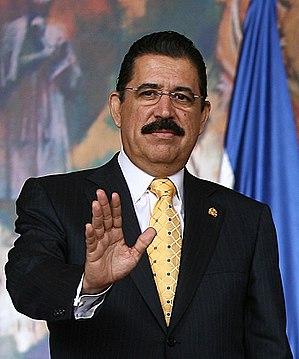
José Manuel Zelaya Rosales, né le 20 septembre 1952 à Catacamas, est un homme d'État hondurien.
Les élections générales honduriennes de 2005 se sont déroulées le 27 novembre 2005. Elles permirent d'élire les titulaires des charges suivantes :